Manuel Lezama Leguizamón Sagarminaga

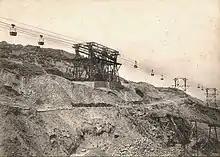
opencast iron ore mine, Biscay

With his brother Luis, Manuel was co-owner of Hijos de Lezama Leguizamón-Negocios de Minería, the company that owned the inherited business; it consisted of opencast iron ore mines in Etxebarri and Ollargan. Until the late 1890s, the Lezamas were granted five more mining licenses; three were in the Bilbao area, one in Gueñes and one in Triano. and ranked as sixth-most successful concessionaires in Biscay. At the end of the 19th century, they attempted to restructure their mining portfolio; in 1895 the brothers sold Sociedad Coto Minero de Ollargan. and in the early 1900s, they received the first anthracite mining concessions in Asturias. In 1903 the Lezamas requested (and obtained) concession for a mine named Demasía a Colunga in Asturias, in the Carrandi area. Apart from new licenses in Biscay, in the 1910s the Lezamas obtained further concessions in Asturias. In 1915 the Lezamas were noted expoiting another mine, Encarnación, near Carrandi. along with coal, they also mined fluorites, plaster and anhydrite deposits.